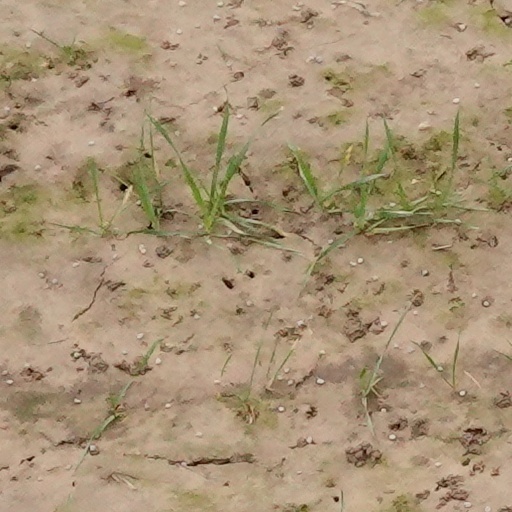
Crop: wheat